Catalina Botero Marino

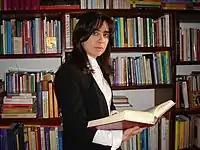
Catalina Botero (2014)

In January 2008, Botero took part in a seminar on "Media and Government," arranged in Washington, D.C., by the Inter-American Dialogue. Botero is a member of such organization. In 2012, she was the keynote speaker at a Mexico City event entitled "Change Your World," sponsored by Yahoo!, at which women from around the Americas gathered to discuss and exchange experiences and ideas relating to human rights and technology.